Black lion tamarin

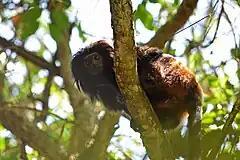
Black lion tamarin in Brazil.

The diet of the black lion tamarin is seasonal and varies with the habitats it moves through. When the tamarin is in the dryland forest, it usually eats a variety of fruits, whereas in a swampy environment it predominantly feeds on the gum of various trees. In addition to seasonal variation, the black lion tamarin exhibits daily and monthly cycles of food preferences.